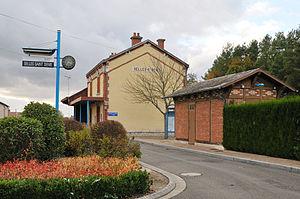
Gare de Selles-Saint-Denis, Loir-et-Cher, France
La gare de Selles-Saint-Denis est une gare ferroviaire française de la ligne de Salbris au Blanc, située sur le territoire de la commune de Selles-Saint-Denis, dans le département de Loir-et-Cher, en région Centre-Val de Loire.
Selles-Saint-Denis est une commune française située dans le département de Loir-et-Cher, en région Centre-Val de Loire.